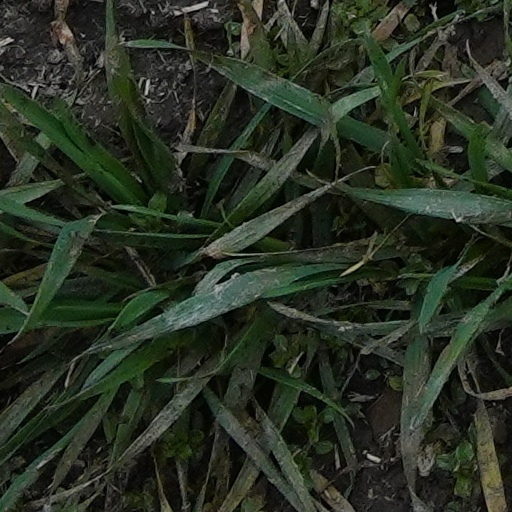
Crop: wheat